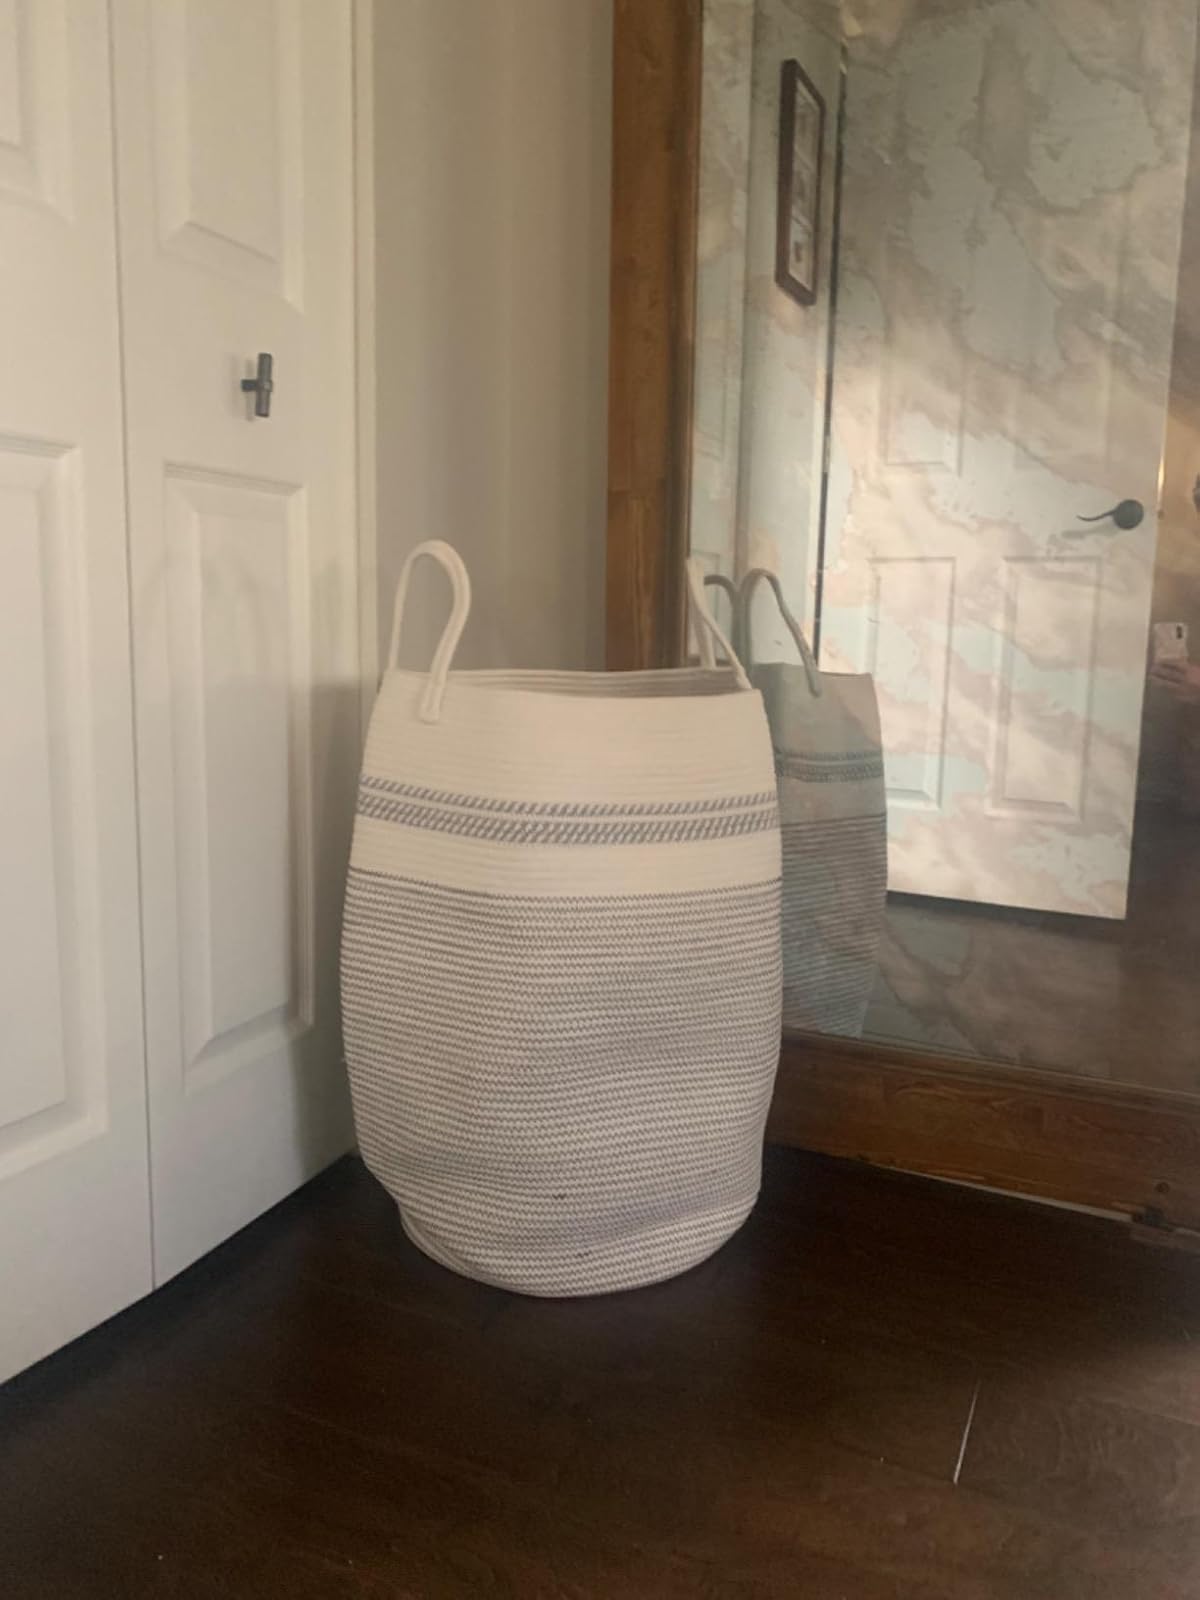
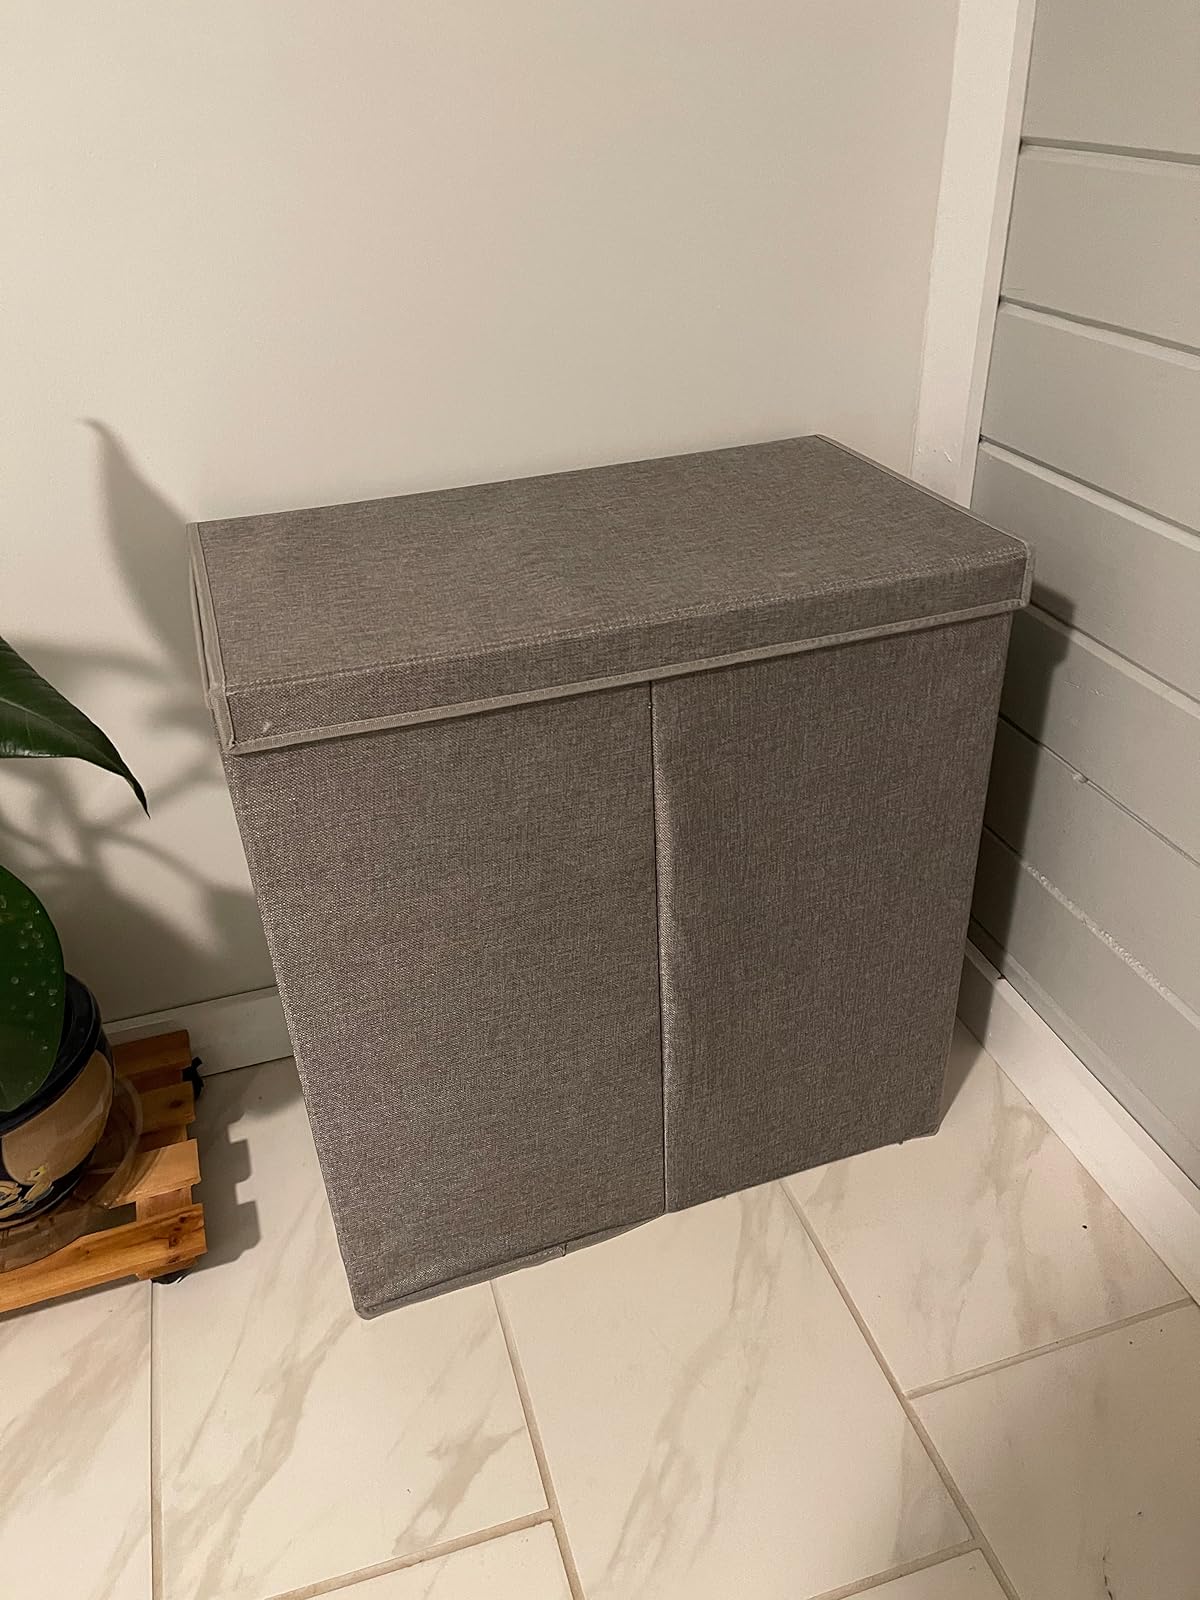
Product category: items_hamper
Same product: no